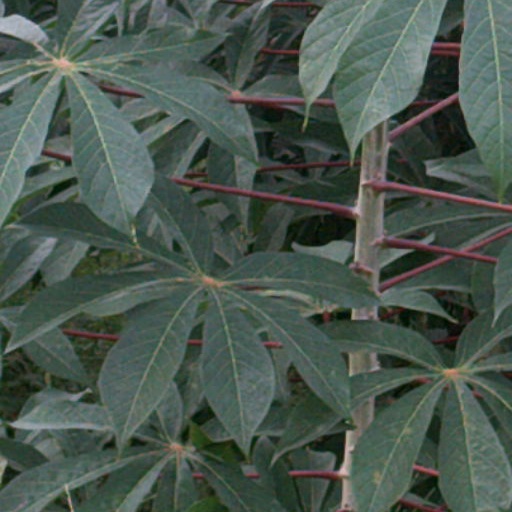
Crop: cassava